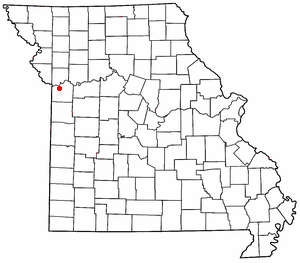
Independence (Missouri)
Independences beliggenhed i Missouri
Independence er en amerikansk by og admistrativt centrum i det amerikanske county Jackson County, i staten Missouri. I 2000 havde byen et indbyggertal på 113.288.